Henry Warre

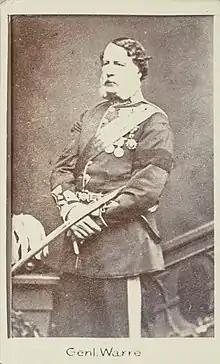
General Warre about 1860

Lieutenant-General Sir Henry James Warre (12 January 1819 – 3 April 1898) was a British Army officer.